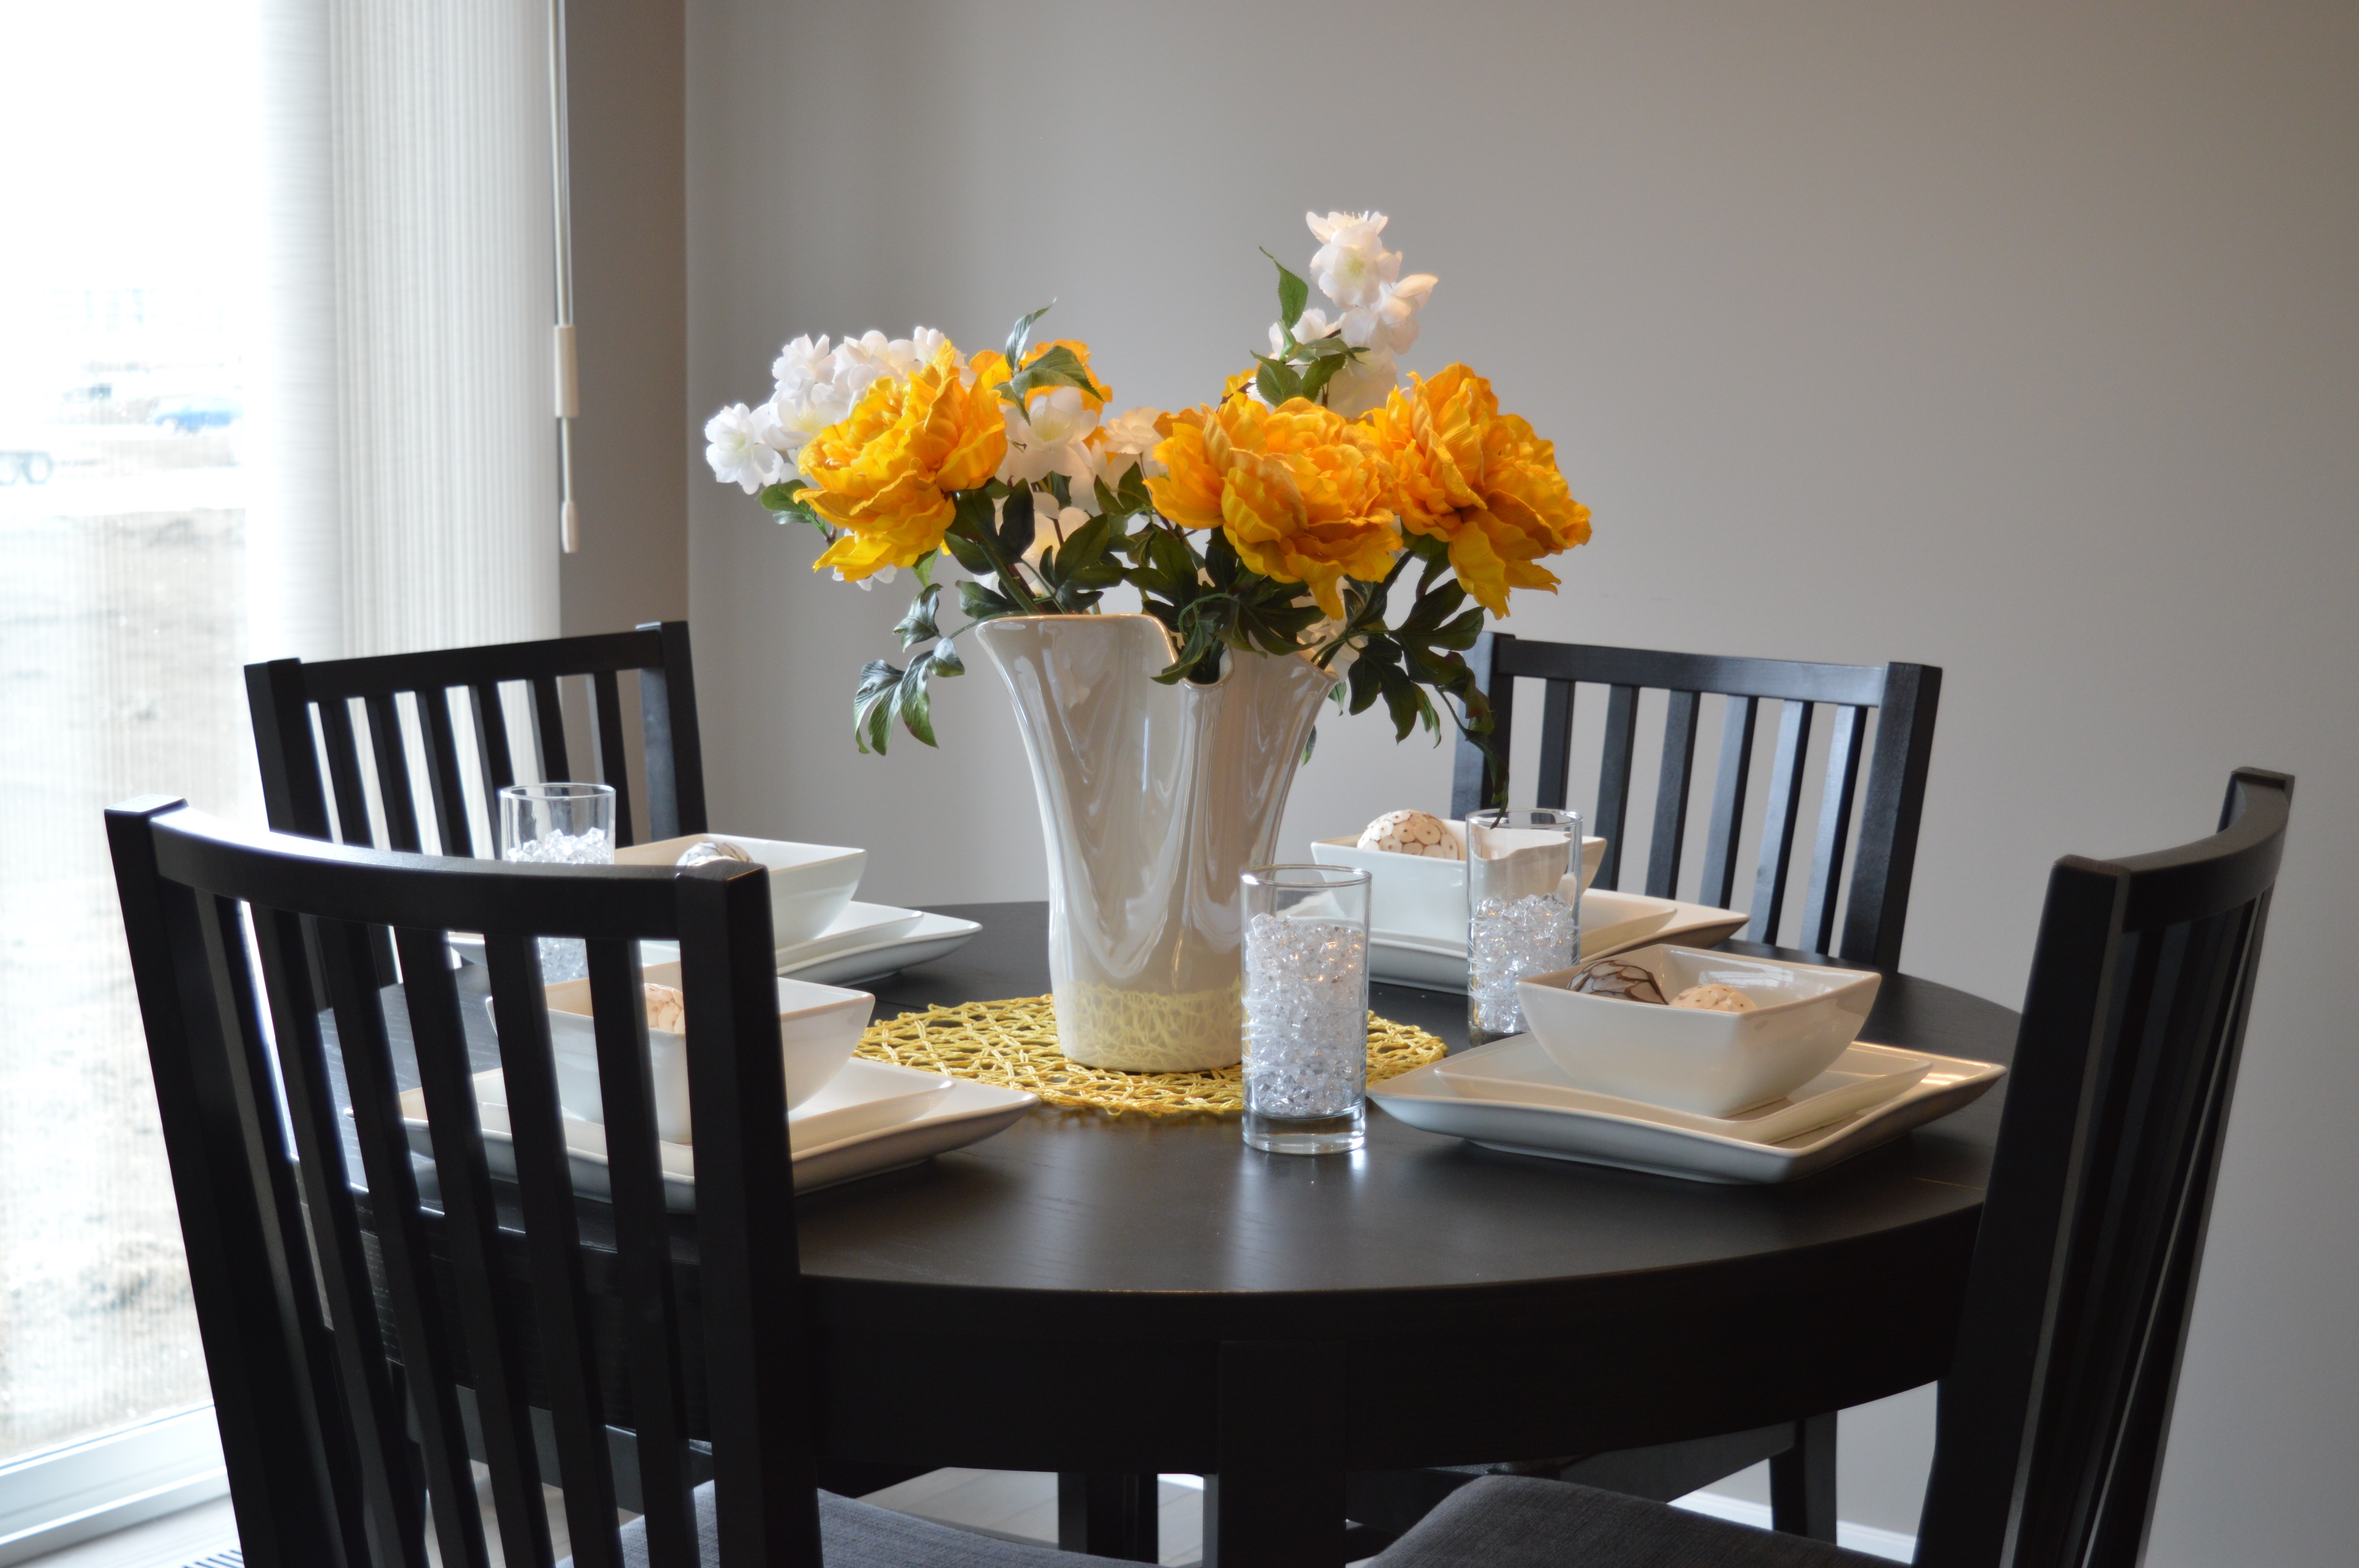
table, house, flower, seating, interior, home, vase, meal, residence, living room, residential, furniture, room, yellow, apartment, flowers, interior design, chairs, design, dining room, dining table, centerpiece